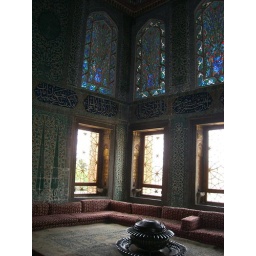
i like the clear windows in this room. also check out the tree tiling to the left of the windows.